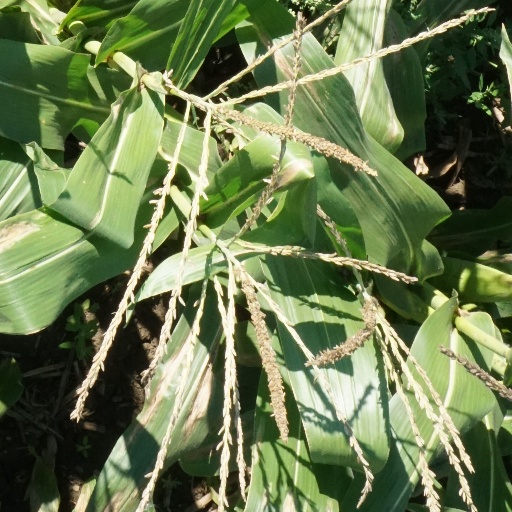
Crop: maize; corn